McHenry County, Illinois

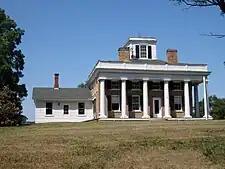
The Terwilliger House is one of several historical sites in McHenry County

According to the U.S. Census Bureau, the county has a total area of , of which is land and (1.3%) is water.